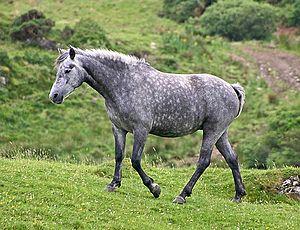
La robe grise du cheval, ou plus exactement le grisonnement du cheval est, dans le domaine de l'hippologie, caractérisé par la décoloration progressive de la robe, généralement foncée, avec laquelle il est né. Le cheval gris naît de couleur foncée et s'éclaircit au fil des années, jusqu'à devenir presque complètement blanc. La quasi-totalité des chevaux gris ont le poil clair, la peau et les yeux très foncés. Il existe plusieurs races de chevaux sélectionnés sur la robe grise, comme le Camarguais et le Lipizzan. La robe, fréquente chez le cheval, est souvent confondue avec le blanc qui lui, est très rare.